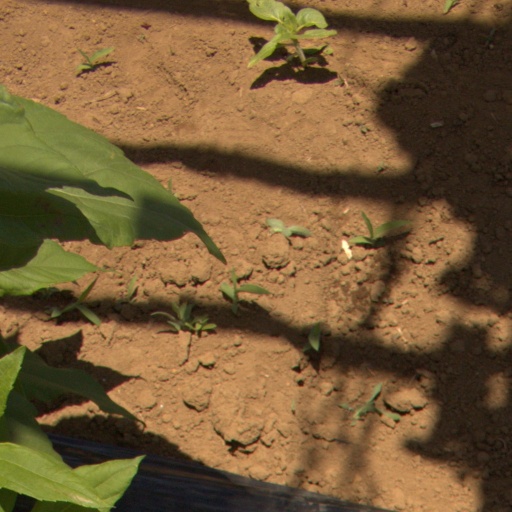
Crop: Jerusalem artichoke